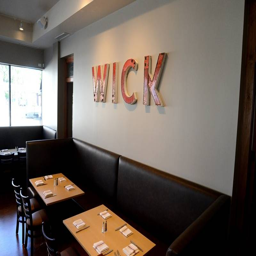
part of an original sign dating back on one of the walls of restaurant .